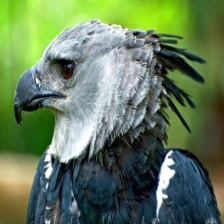
Species: HARPY EAGLE
Scientific name: HARPIA HARPYJA